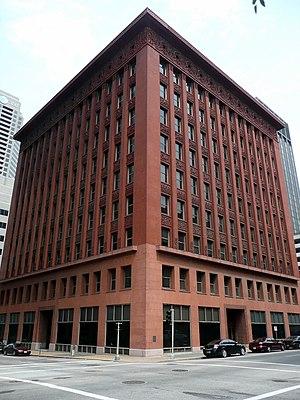
Louis Sullivan, architecte, The Wainwright Building
L'Architecture moderne ou Mouvement moderne naît du passage progressif de la campagne à la ville dans un contexte de changements techniques, sociaux et culturels liés à la révolution industrielle. Les conséquences se font sentir dans la construction et l'urbanisme entre la fin du XVIIIᵉ siècle et le début du XIXᵉ siècle et plus précisément dans l'après guerre après Waterloo. Puis une ligne cohérente de pensée se produit pour la première fois en Angleterre avec William Morris en 1860 mais le point crucial du processus qui met la théorie et la pratique face à la réalité est atteint par Walter Gropius en 1919 quand il ouvre le Bauhaus de Weimar. C'est à ce moment que l'on peut parler au sens strict du terme de mouvement moderne.